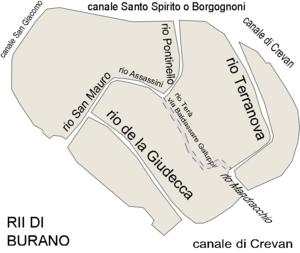
Les canaux de Venise constituent le réseau de canaux de Venise. Les canaux sont regroupés administrativement par sestiere.
Burano est une île du nord de la lagune de Venise, en Italie. Elle est connue pour sa dentelle et ses canaux bordés de maisons vivement colorées.